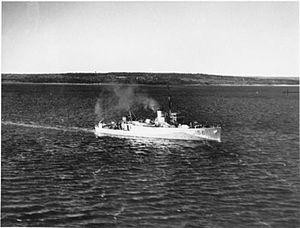
Le NCSM Thunder est un dragueur de mines de la Classe Bangor lancé pour la Royal Canadian Navy et qui a servi pendant la Seconde Guerre mondiale.